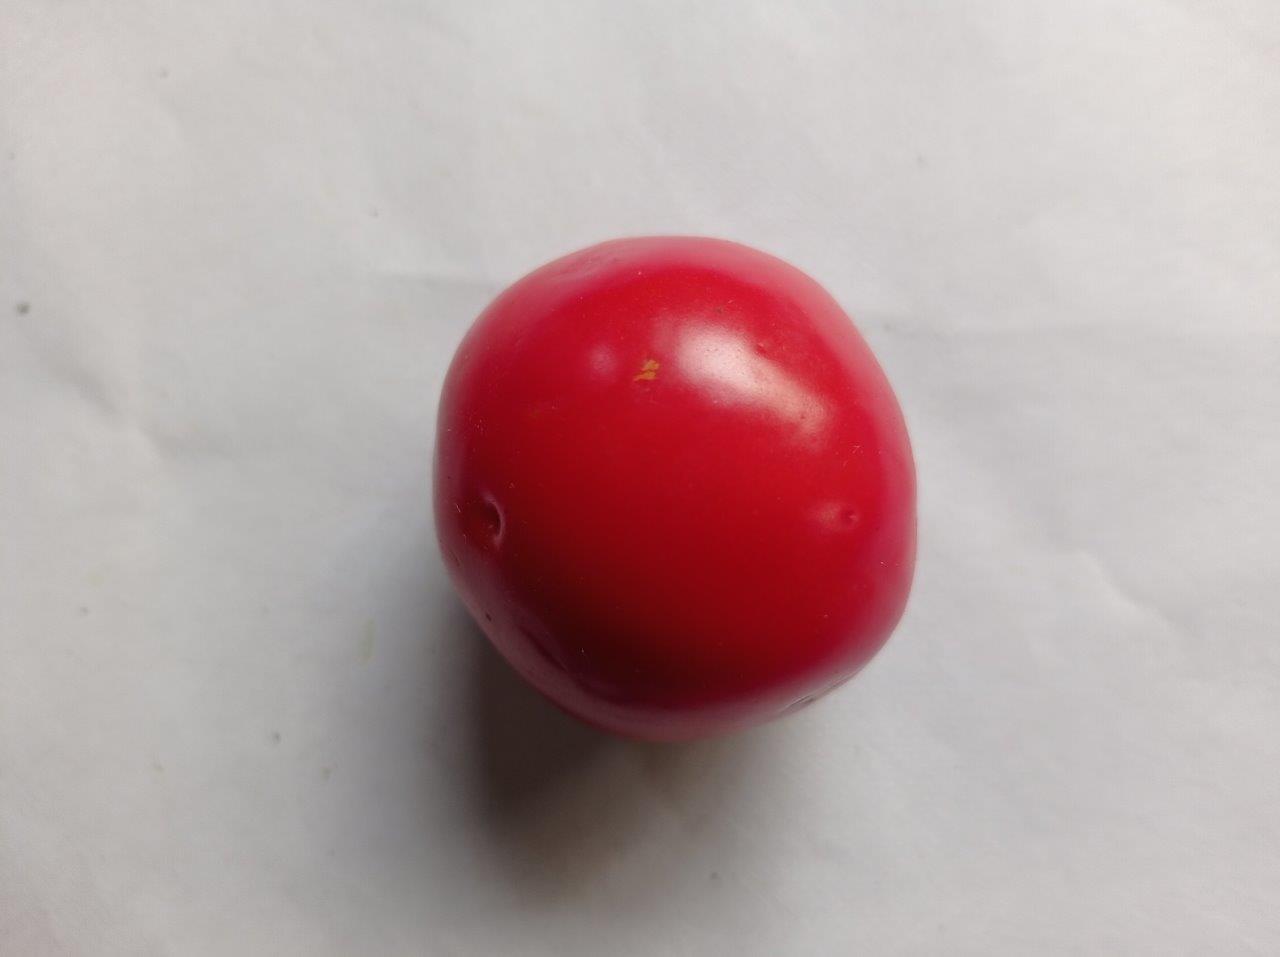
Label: Fresh